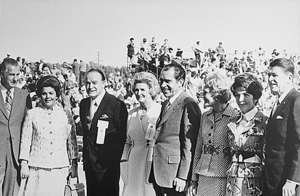
"Elinor Isabel Judefind ""Judy"" Agnew était l'épouse du vice-président Spiro Agnew qui fut aussi gouverneur du Maryland